Ray Harroun

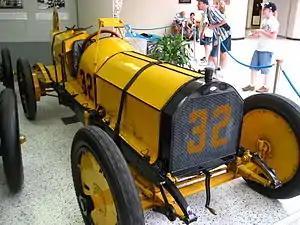
Harroun's original Marmon "Wasp" on display at the Indianapolis Motor Speedway Museum

At the inaugural Indianapolis 500 in 1911, Harroun's use of what would now be called a rear-view mirror, rather than the riding mechanic specified in the rules, created controversy, but was ultimately allowed. Harroun went on to win at an average speed of . Harroun, who came out of retirement to race in the first 500, would not race after 1911. Harroun's historic Firestone-shod yellow #32 Marmon "Wasp," in which he won the Indianapolis 500, is on display at the Indianapolis Motor Speedway Hall of Fame Museum.